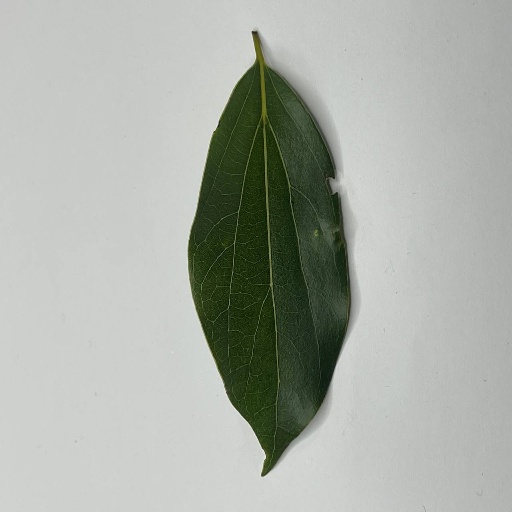
Species: Camphor
Leaf condition: Healthy Leaf